Dodge Durango

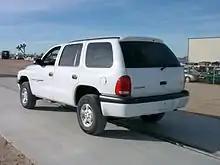
Dodge Durango Sport

For 1999, the Durango was made available with two-wheel drive. A 3.9 L Magnum V6 engine was available, but few were sold. Minor changes were made for the second year, two new paint colors, and options that included heated rearview mirrors and steering-wheel-mounted radio controls. Leather seats became standard on SLT Plus models, and body-color wheel flares became standard on SLT Plus and four-wheel drive models.